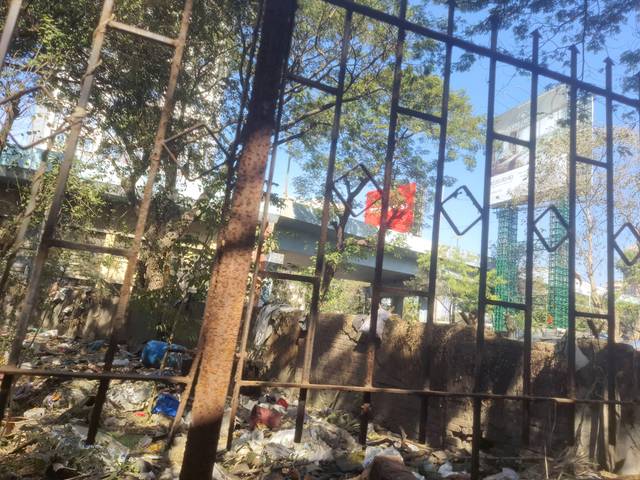
Region: India
Coordinates: 19.198, 72.85